Labyrinth

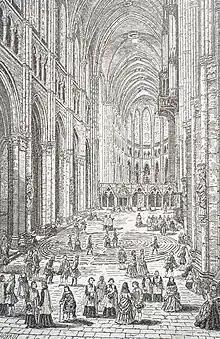
Chartres Cathedral, about 1750, Jean Baptiste Rigaud

When the early humanist Benzo d'Alessandria visited Verona before 1310, he noted the ""Laberinthum" which is now called the Arena"; perhaps he was seeing the "cubiculi" beneath the arena's missing floor.